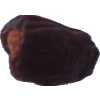
Label: dates